Erando Karabeci

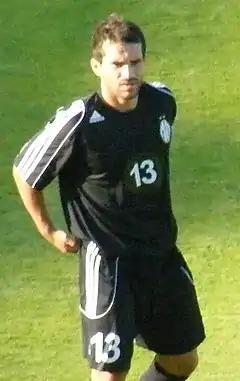
Karabeci playing for Tirana in 2010

On 28 August 2009, Karabeci signed for Albanian Champions Tirana. He joined up with the team ahead of the international break which he spent with the Albanian U21 side. On 13 September 2009, he made his first appearance with Tirana during the 0–1 away win against Gramozi Ersekë, entering in the field in the 70th minute in place of Enco Malindi. In the next league match against Besa Kavajë on 19 September, Karabeci made his first start and played full-90 minutes in a goalless draw at Qemal Stafa Stadium.